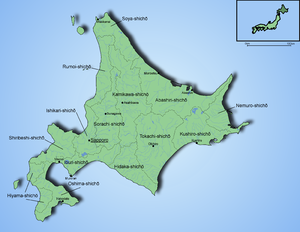
Hokkaidō ou Hokkaïdo, autrefois appelée Yeso ou Ezo, est la plus septentrionale des quatre îles principales de l'archipel du Japon. Administrativement, elle correspond également à la fois à une préfecture et à une région. Le chef-lieu de cette préfecture est Sapporo. Parmi les Japonais qui vivent sur Hokkaidō se trouvent une minorité d'Aïnous, qui furent les premiers habitants de l'archipel.